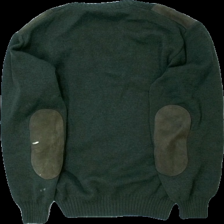
View: front
Type: Sweater
Category: Men
Brand: Barbour
Colors: Green
Material: 100% ull
Pattern: Other
Cut: V-collar
Season: All
Stains: Minor
Damage: färg fläckar och lösa trådar
Damage location: middle left
Price range: <50
Recommended usage: Export
Description: stickad sweater med tryck, ribbad krage, ändslut och ärmslut